Albisrieden

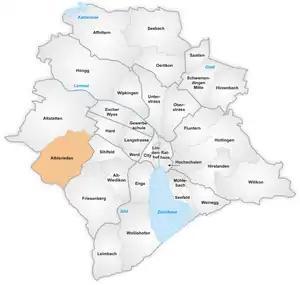
The quarter of Albisrieden in Zürich.

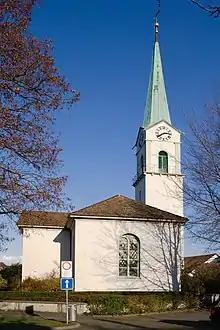
so called "Alte Kirche" (old church)

Albisrieden is a quarter in the district 9 in Zürich.